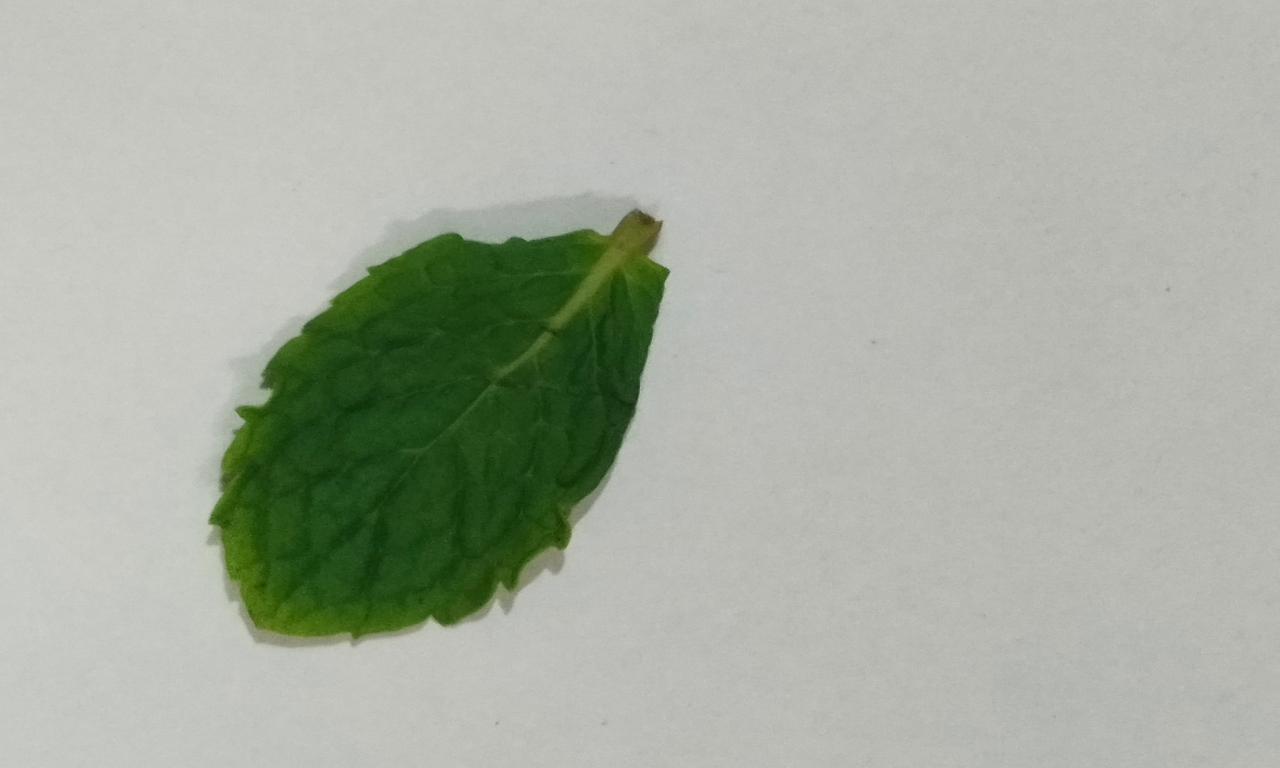
Label: Fresh